Giacomo Meyerbeer

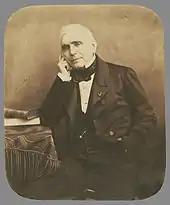
Eugène Scribe

With his next opera Meyerbeer became virtually a superstar. "Robert le diable" (with libretto by Eugène Scribe and Germain Delavigne), produced in Paris in 1831, was one of the earliest grand operas. The libretto, originally planned in 1827 as a three-act "opéra comique" for the Opéra-Comique theatre, was refashioned after 1829 in a five-act form to meet the requirements of the Paris Opéra. Its revised characterisation as a 'grand opera' placed it in succession to Auber's "La muette de Portici" (1828) and Rossini's "Guillaume Tell" (1829) in this new genre. The composer undertook further work on the opera in early 1831 adding ballet episodes, including the "Ballet of Nuns", which was to prove one of the opera's great sensations, becoming an early example of the ballet blanc genre. He also rewrote the two major male roles of Bertrand and Robert to suit the talents of Nicolas Levasseur and Adolphe Nourrit, respectively. At the invitation of Nourrit, Cornélie Falcon made her debut at the age of 18 at the Opéra in the role of Alice on 20 July 1832, and she made a vivid impression on the public, which included on that night Auber, Berlioz, Halévy, Maria Malibran, Giulia Grisi, Honoré Daumier, Alexandre Dumas and Victor Hugo. On hearing her in the role, Meyerbeer himself declared his opera at last 'complete'.